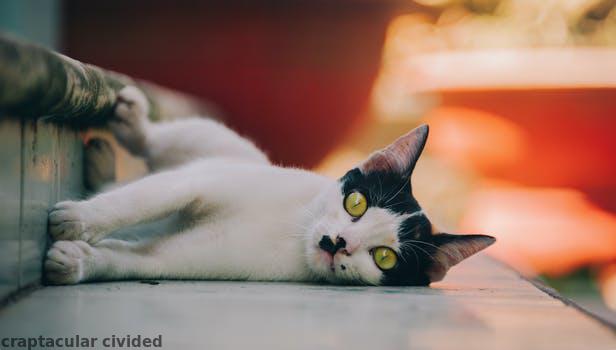
Label: Watermark